Askrigg railway station

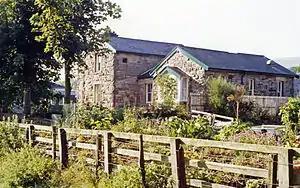
Station buildings in August 1991

Askrigg railway station is a disused railway station in North Yorkshire, England, and served the village of Askrigg. It was located west of the village, in the neighbouring civil parish of Low Abbotside. It was part of the Wensleydale Railway until it closed. The Wensleydale Railway Association aims to rebuild the railway from Northallerton to Garsdale, with an eventual aim of reopening the intermediate stations.